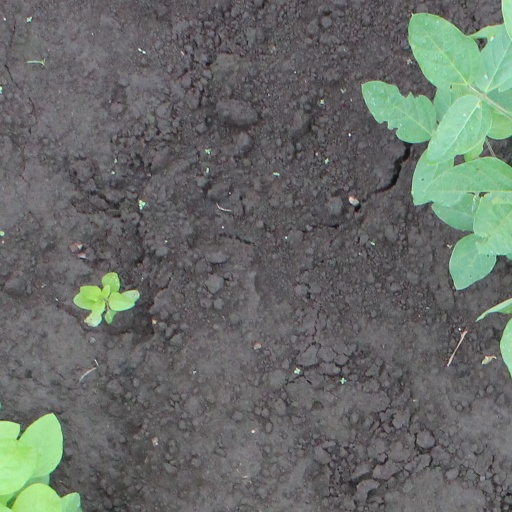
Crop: soybean